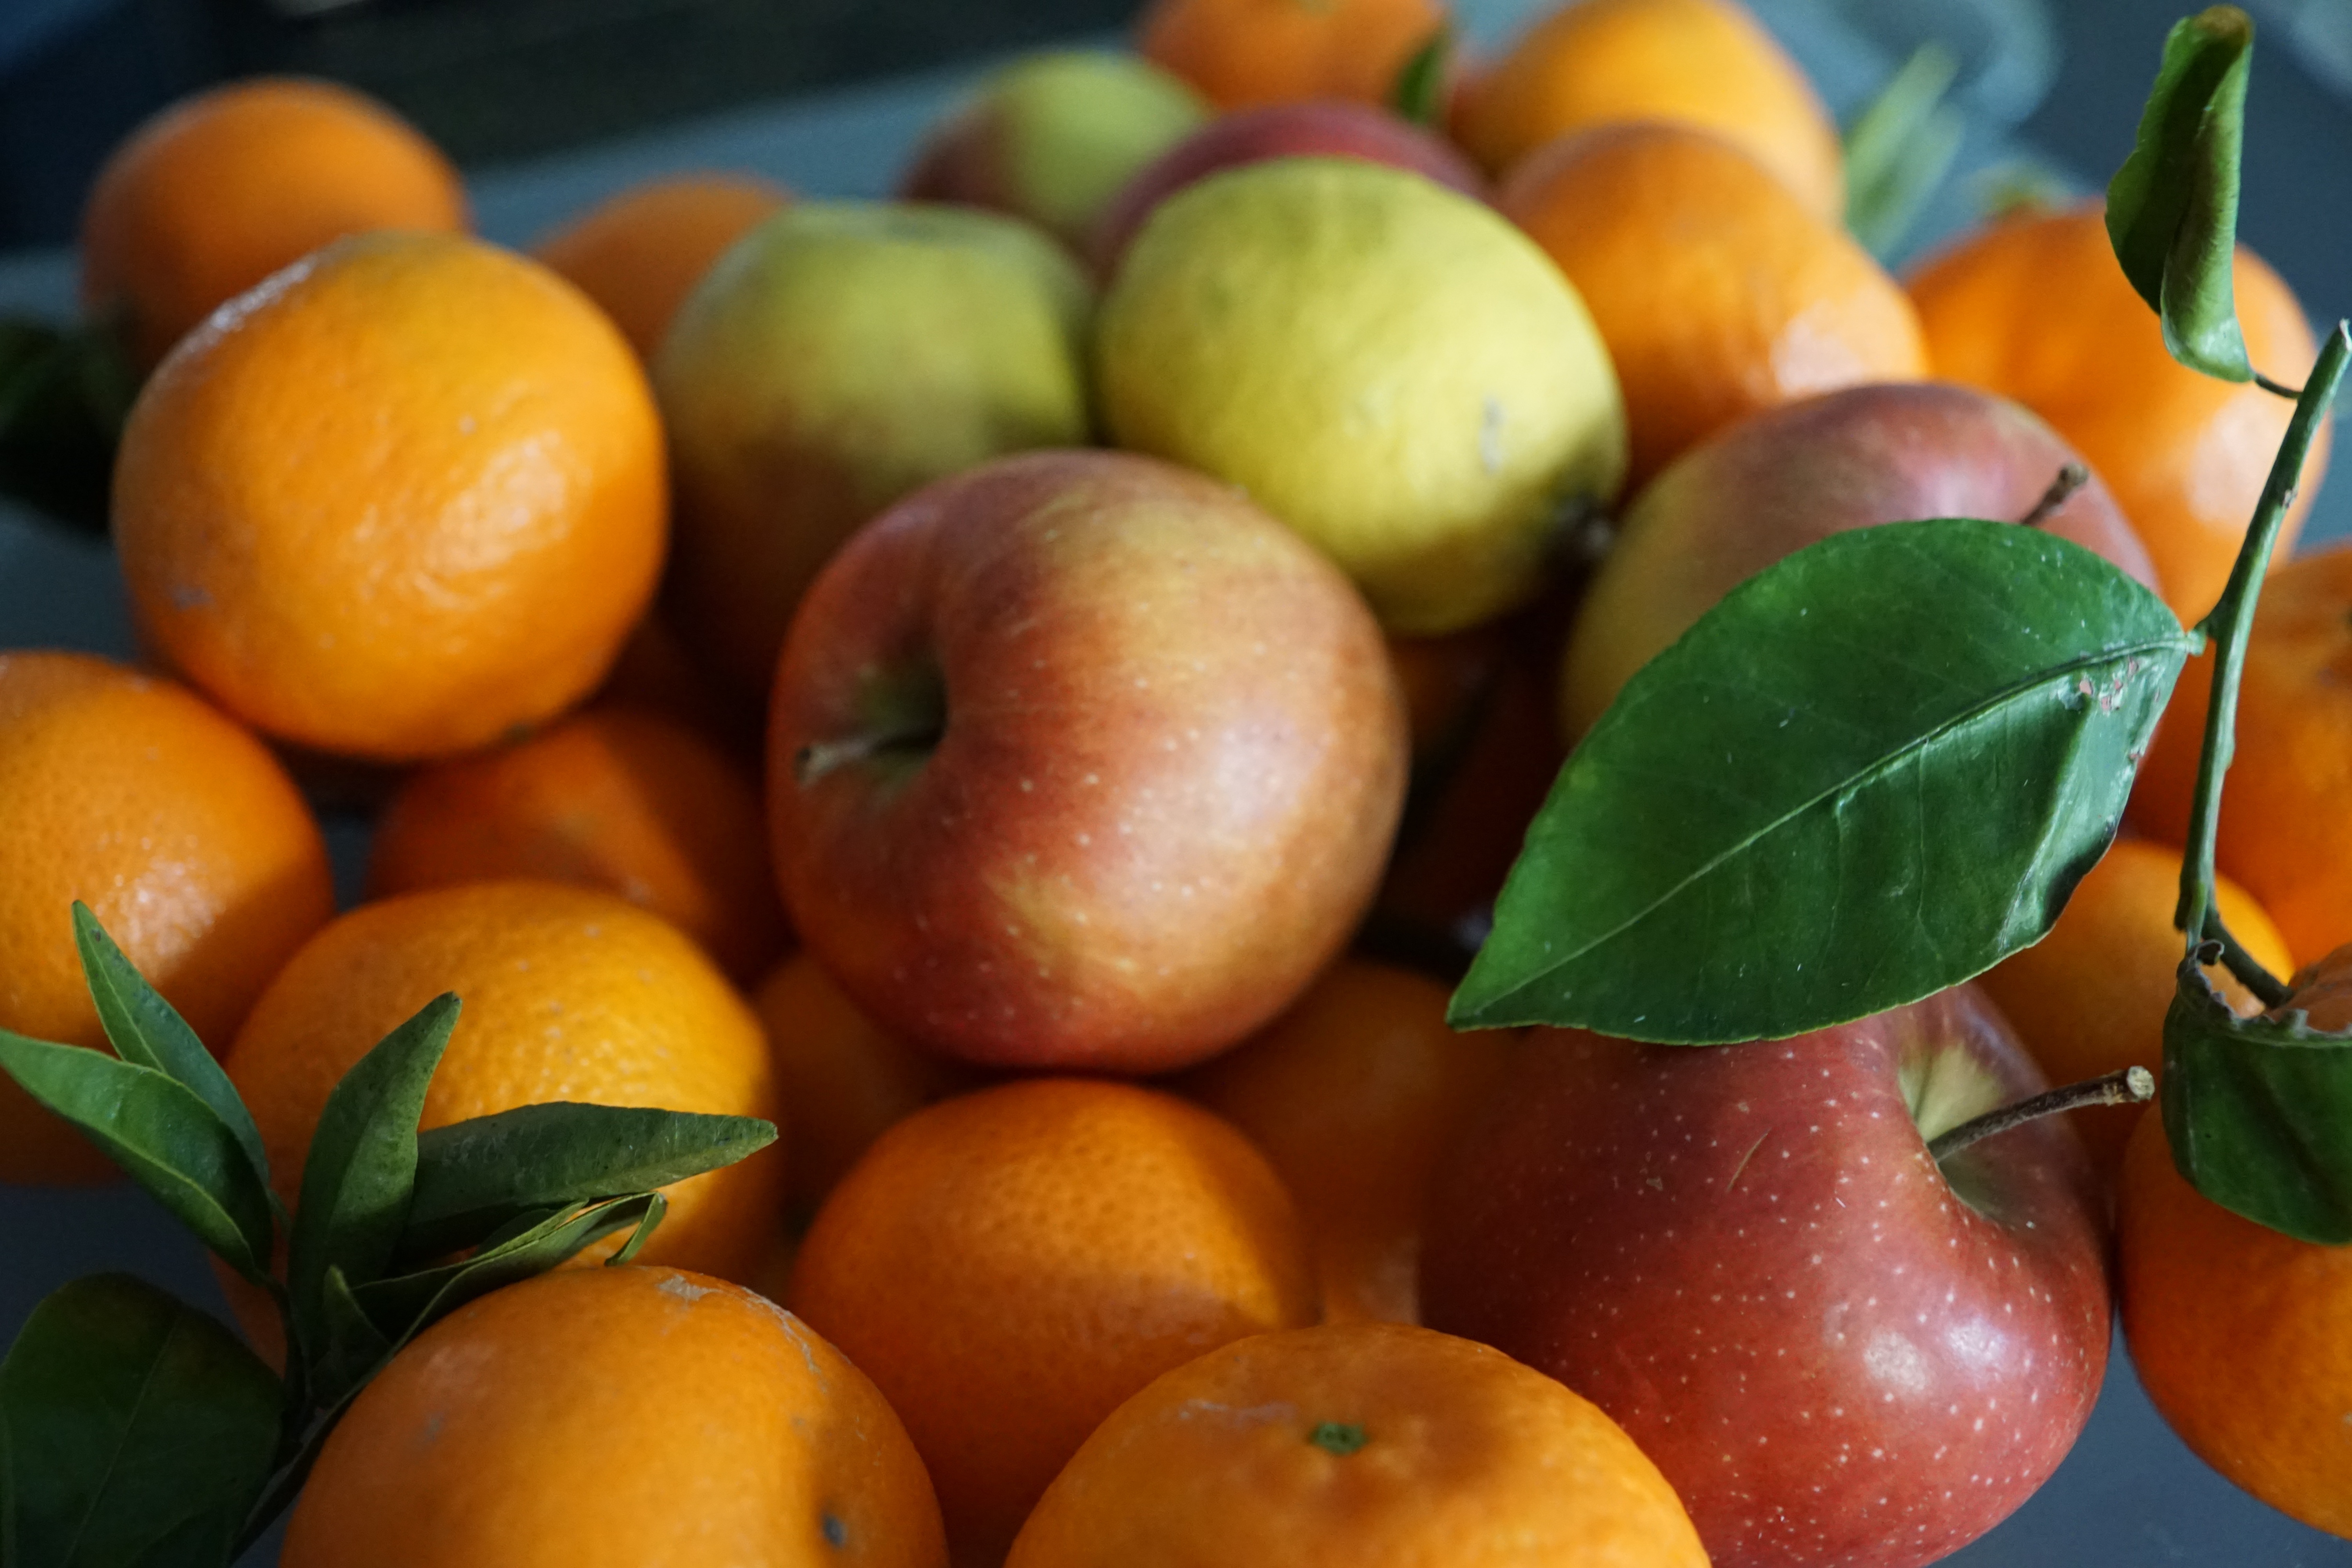
apple, plant, fruit, leaf, orange, food, produce, delicious, fruits, tangerine, mandarin, clementine, citrus, flowering plant, bitter orange, mandarin orange, land plant, sweet lemon, meyer lemon, tangelo, valencia orange